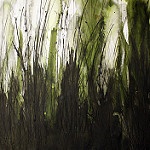
Scene: Outdoor